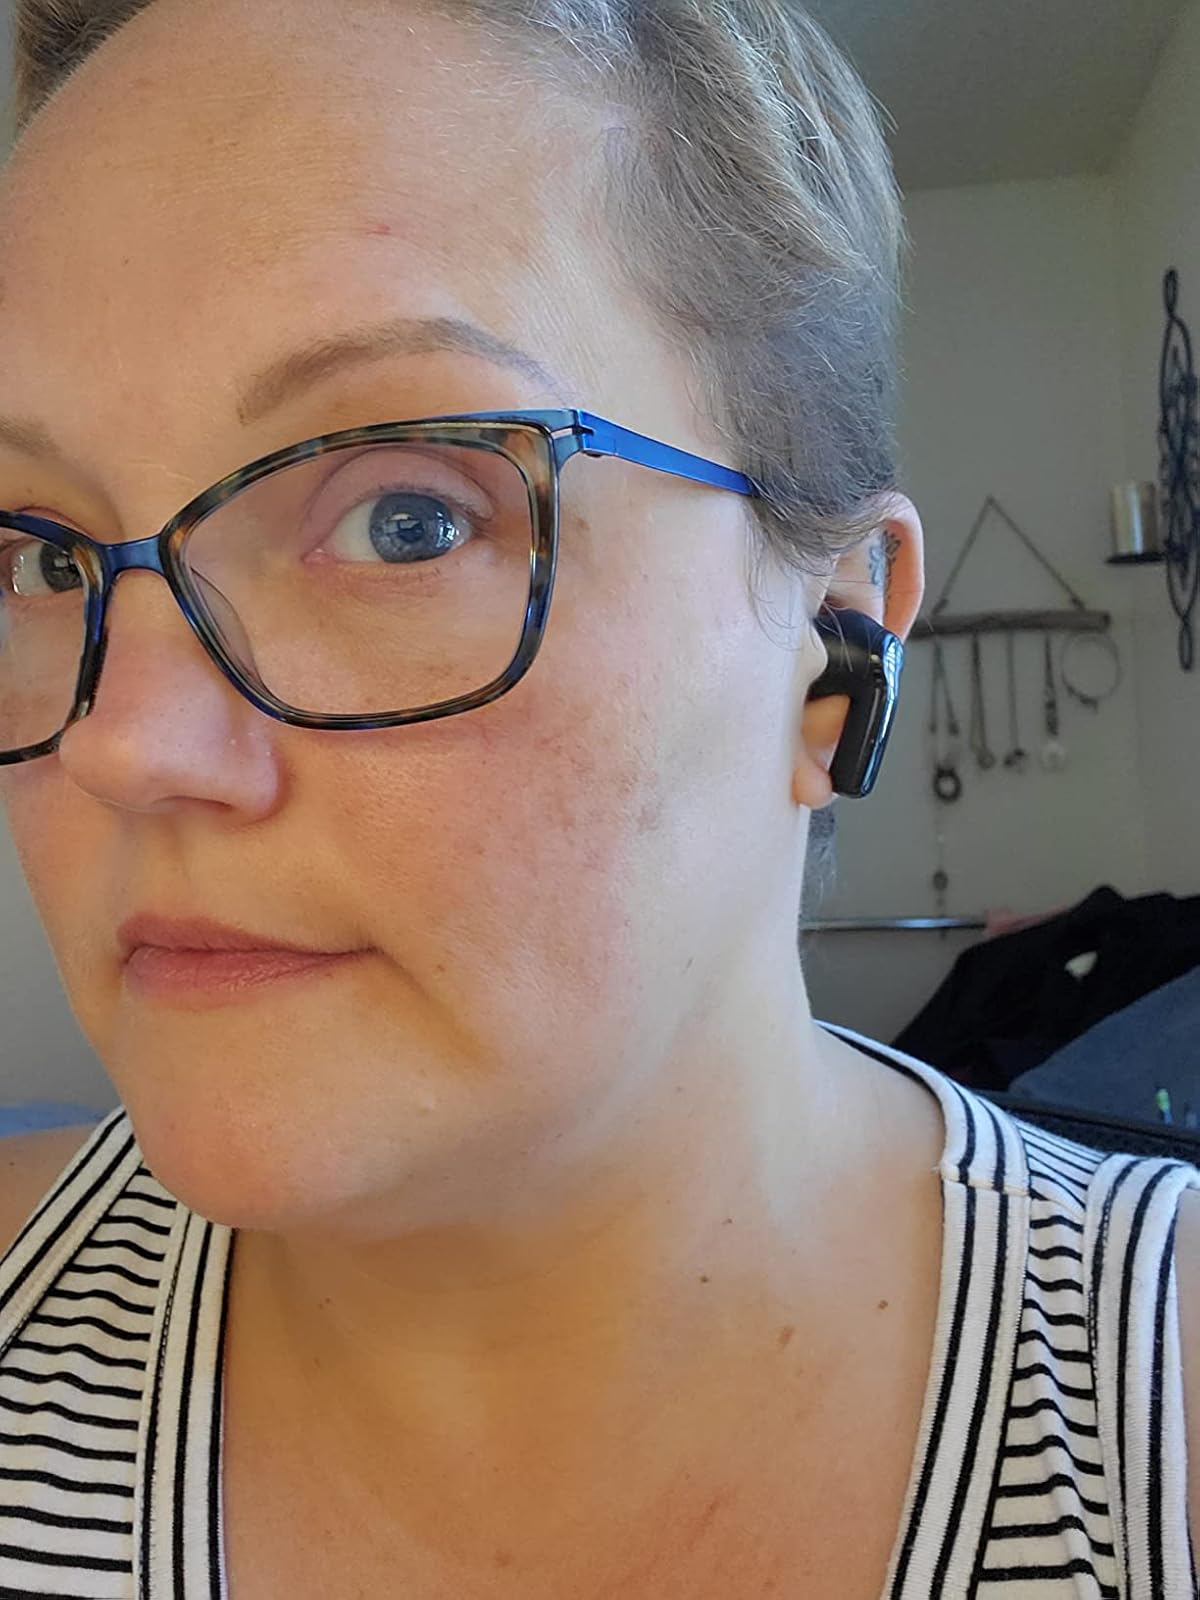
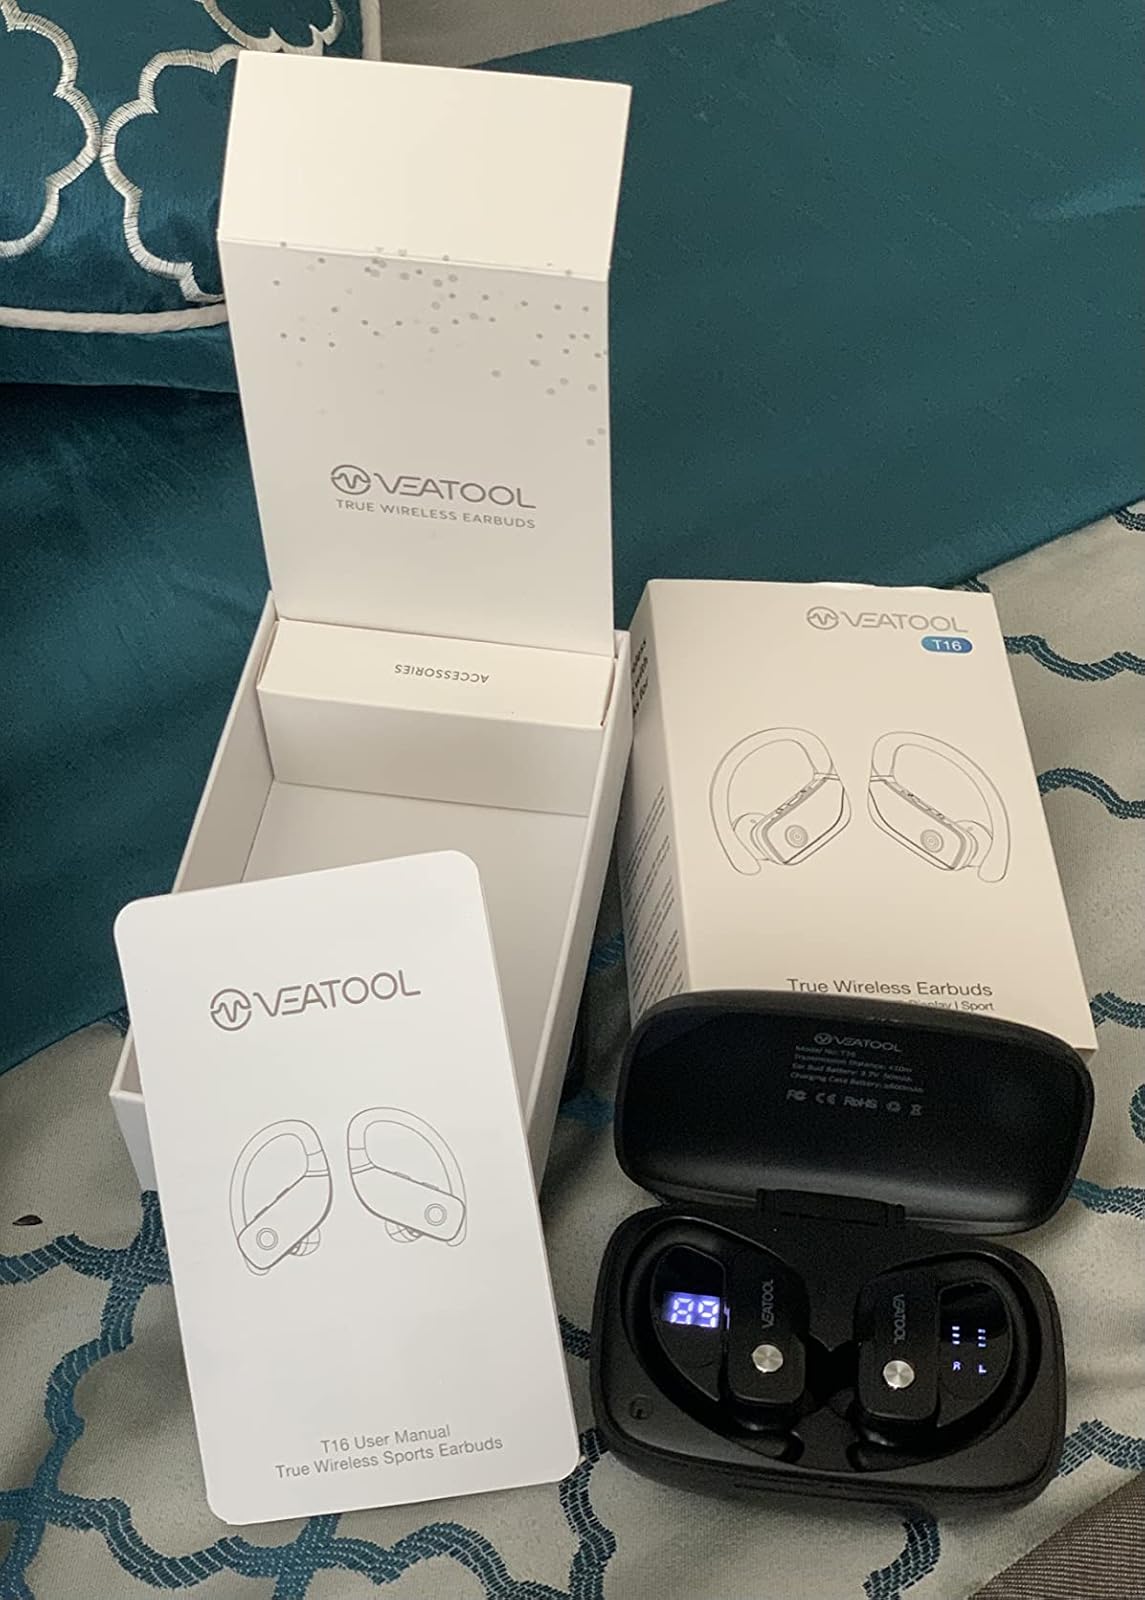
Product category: earbuds
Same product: no